Freightliner Group

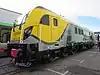
E6DCF Dragon locomotive of Freightliner PL on show at InnoTrans 2016

On 13 June 2008, Freightliner Group was purchased by Railinvest Holding Company Limited, a subsidiary of Arcapita Bank of Bahrain.